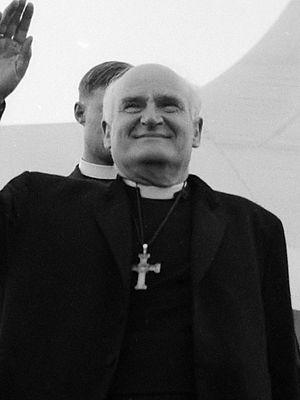
Arthur Michael Ramsey, né le 14 novembre 1904, mort le 23 avril 1988, baron Ramsey de Cantorbéry, est le 100ᵉ archevêque de Cantorbéry.